Corbridge Lion

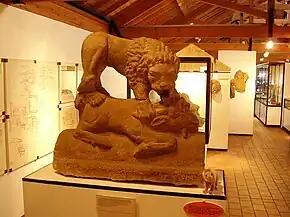
The Corbridge Lion in the Roman Corbridge Museum

The Corbridge Lion, Northumberland, England, is an ancient Roman free-standing sandstone sculpture of a male lion standing on a prone animal (possibly a deer) on a semi-cylindrical coping stone base. Measuring 0.95m in length by 0.36m in width and 0.87m high, it was originally a piece of decorative funerary ornamentation from a tomb. It was subsequently re-used as a fountainhead by passing a water pipe through its mouth. It was found in a water tank in 1907 in excavations led by Leonard Woolley on Site II (a corridor building with tesselated floors, hypocausts, and painted wallplaster that has been suggested as a "mansio" or posting station) on the Roman site at Corbridge. It is believed to date to the 2nd or 3rd centuries AD.